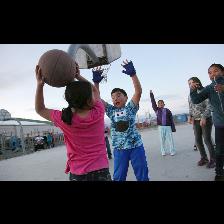
Label: Human